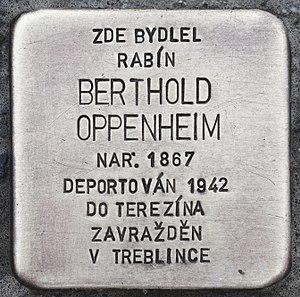
Berthold Oppenheim, né le 29 juillet 1867 à Eibenschütz et décédé le 1942 à Camp d'extermination de Treblinka, est un rabbin de Olomouc.